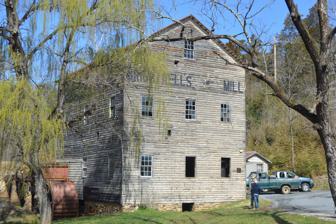
Building: Brightwells Mill Complex
Country: United States of America
Year built: 1826
United States historic place Brightwells Mill Complex U.S. National Register of Historic Places U.S. Historic district Virginia Landmarks Register Show map of Virginia Show map of the United States Location 684 Brightwells Mill Rd., Madison Heights, Virginia Coordinates 37°27′31″N 79°02′51″W / 37.45861°N 79.04750°W / 37.45861; -79.04750 Area 110 acres (45 ha) Built 1826 ( 1826 ) NRHP reference No. 16000527 VLR No. 005-0035 Significant dates Added to NRHP August 15, 2016 Designated VLR June 16, 2016 The Brightwells Mill Complex historic 19th-century mill complex at 684 Brightwells Mill Road in Madison Heights , Amherst County, Virginia .  It includes a reconstructed 1826 wood-frame mill, dam, miller's house, a number of outbuildings, and a small cemetery.  The dam and mill both date to 1942, when a flash flood destroyed 19th-century structures.  The mill was rebuilt using materials salvaged from the 1826 mill, while the dam was rebuilt in concrete.  The mill was used to process the grain of local farmers until 1965. The complex was added to the National Register of Historic Places in 2016. See also National Register of Historic Places listings in Amherst County, Virginia References